Crimes Act of 1790

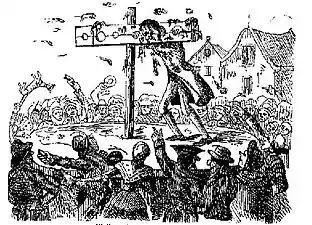
The Crimes Act provided for pillory as punishment for perjury.

Section 24 provided that "no conviction or judgment of any of the offences aforesaid, shall work corruption of blood, or any forfeiture of estate". This generalized the guarantee of Article Three that "no Attainder of Treason shall work Corruption of Blood, or Forfeiture except during the Life of the Person attainted".